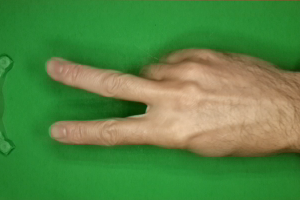
Label: scissors